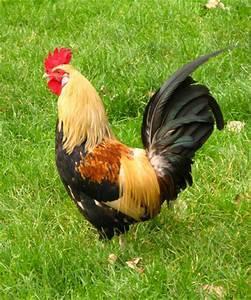
chicken